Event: Nepal Earthquake
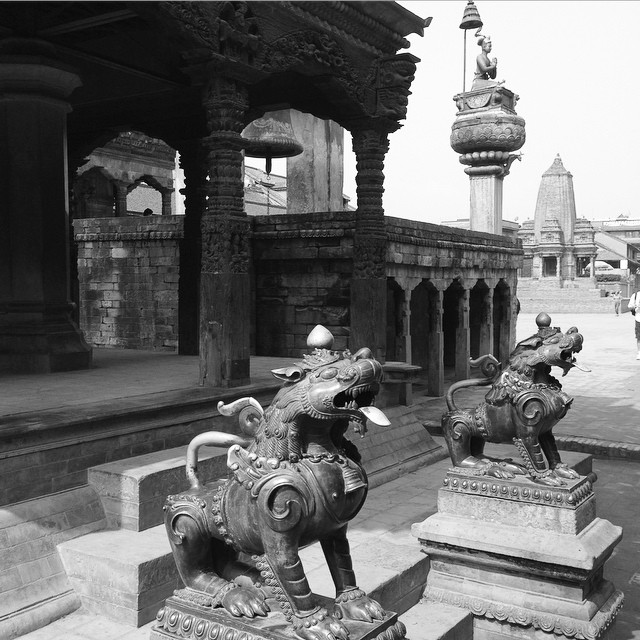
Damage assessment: no_damage